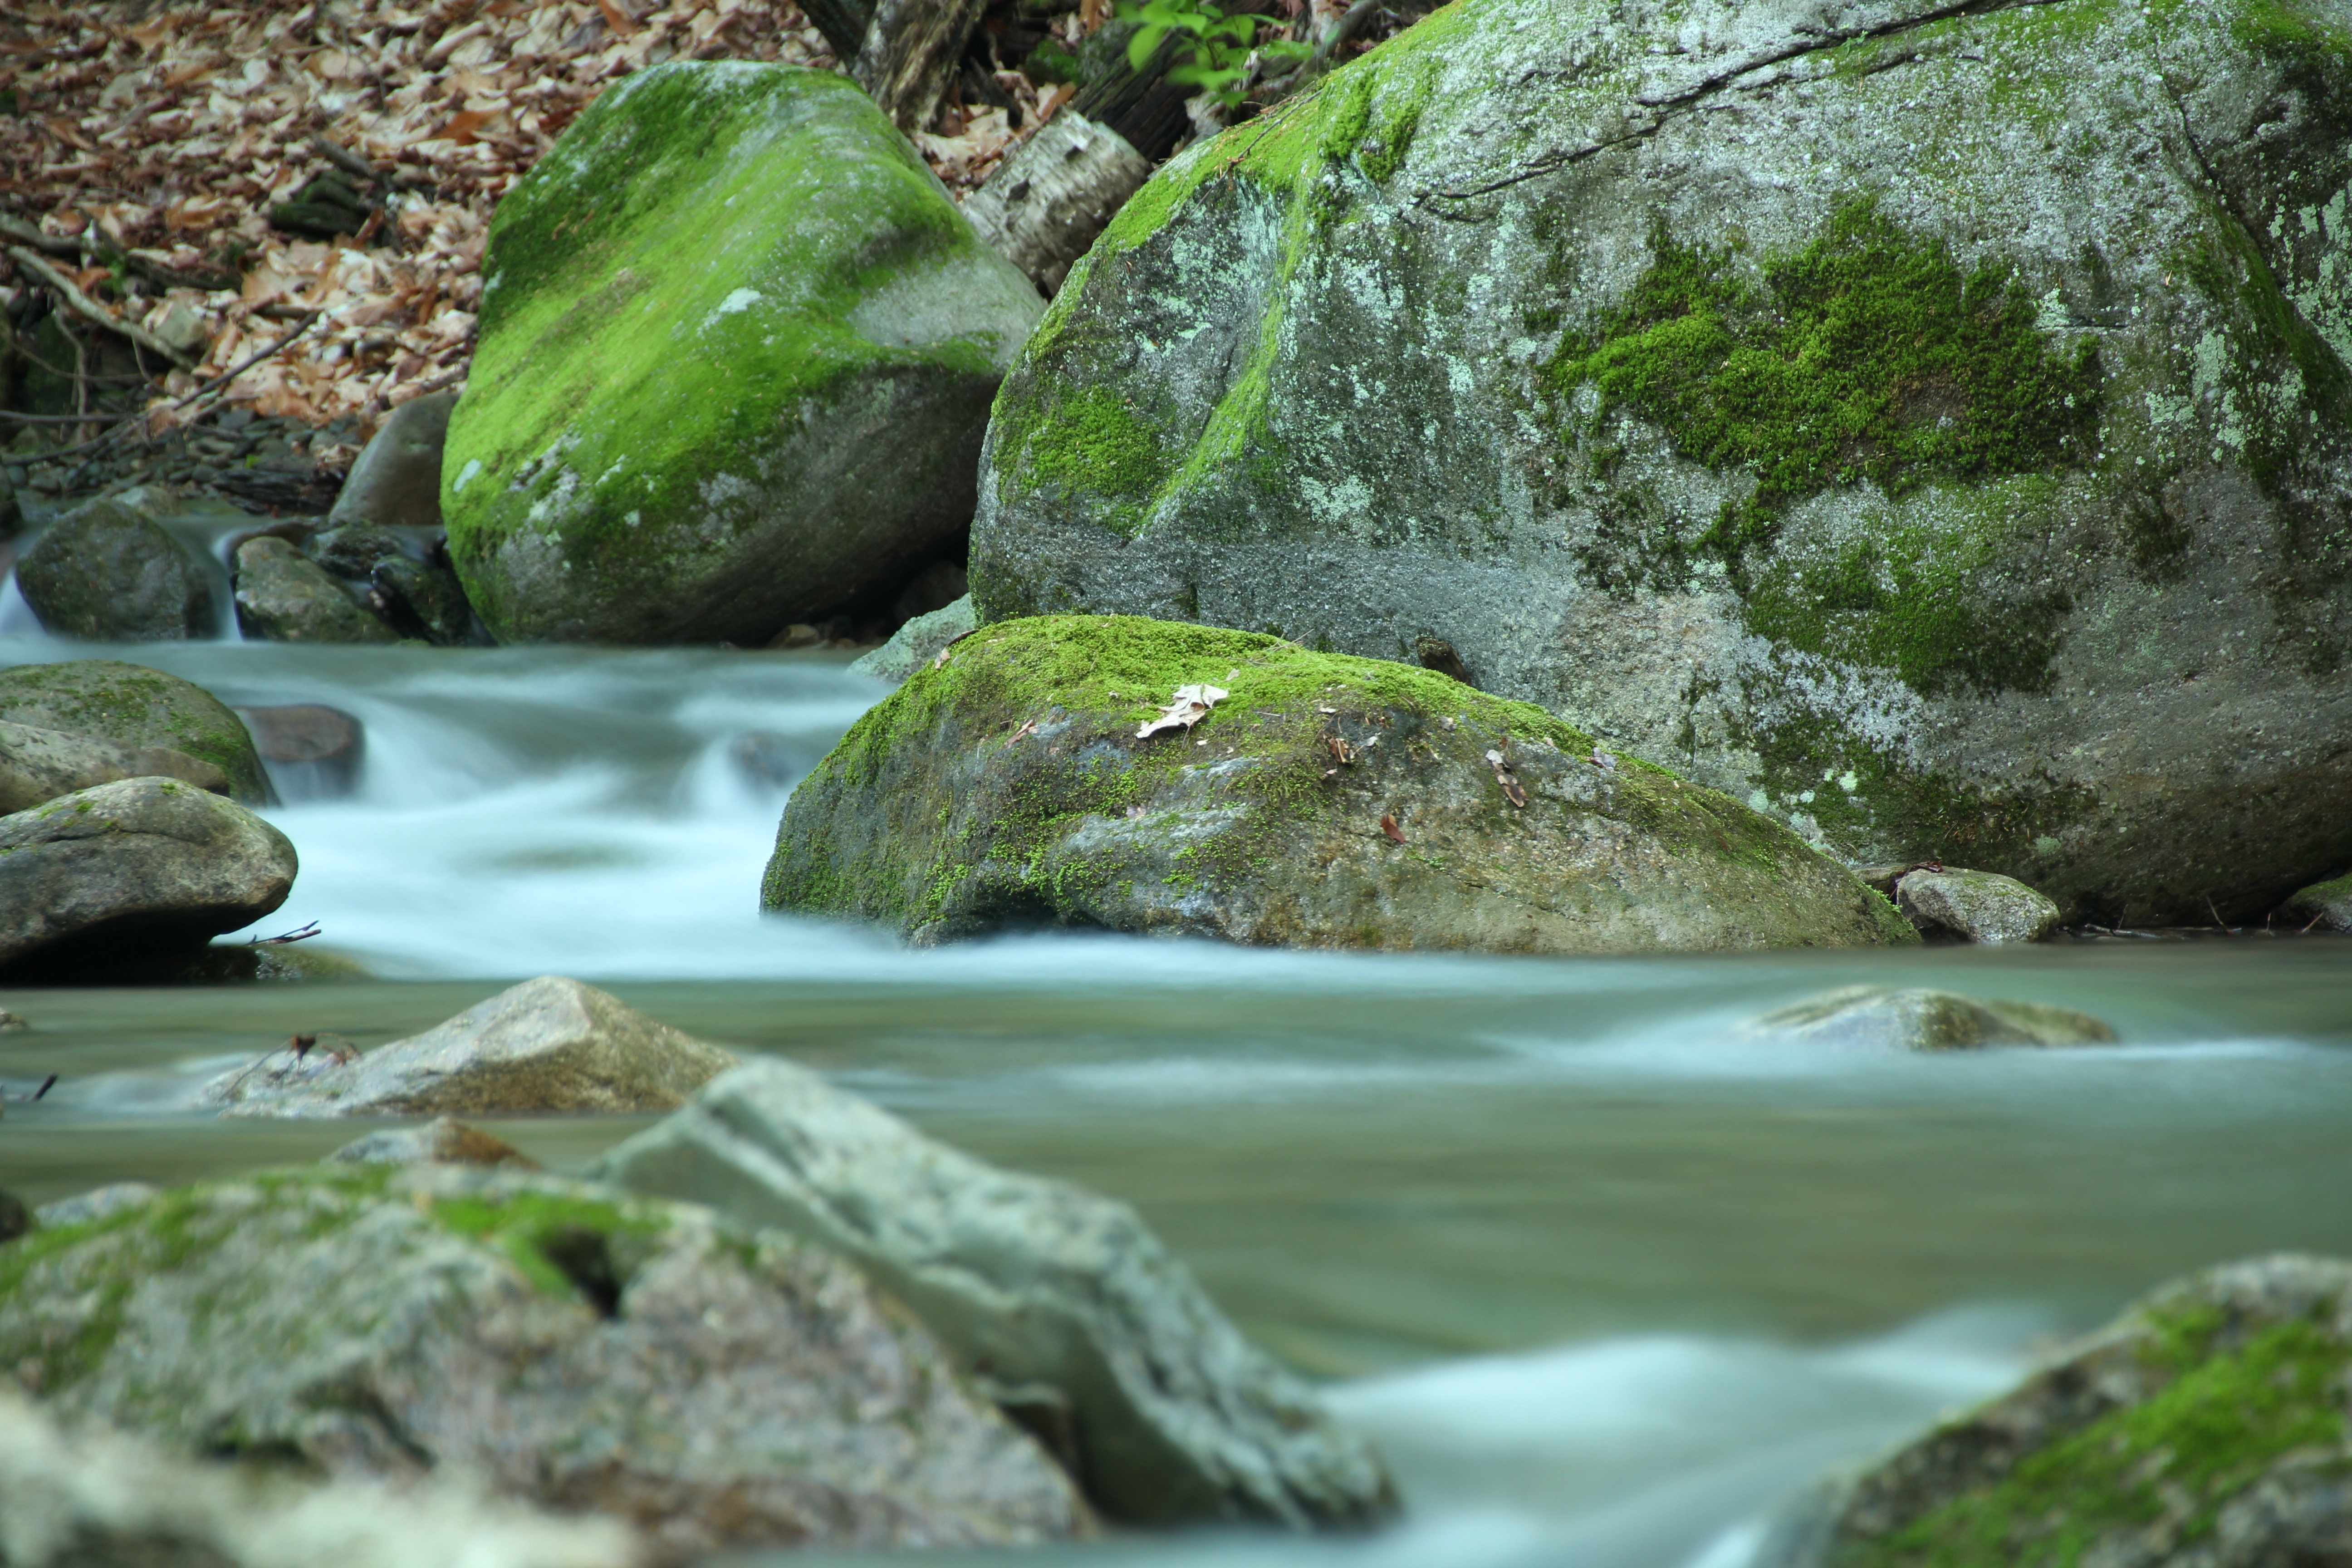
landscape, water, nature, rock, waterfall, wilderness, flower, river, valley, summer, stream, green, tranquil, scenic, scenery, rapid, body of water, rocks, rainforest, water feature, watercourse, wadi, landform, geographical feature